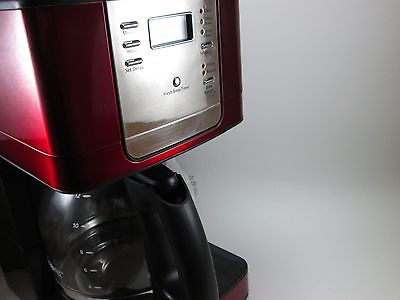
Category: coffee maker